Staines-upon-Thames

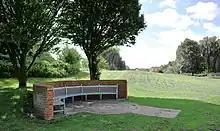
Memorial to those who died in the Staines air disaster

The Staines air disaster occurred on 18 June 1972, when a Hawker Siddeley Trident, operated by British European Airways, crashed shortly after takeoff from Heathrow Airport. All 118 people aboard the aircraft, including the six crew members, were killed. Two memorials to all the victims were dedicated on 18 June 2004 in Staines. The first is a stained-glass window in St Mary's Church where an annual memorial service is held on 18 June. The second is a garden near the end of Waters Drive in the Moormede Estate, close to the accident site.